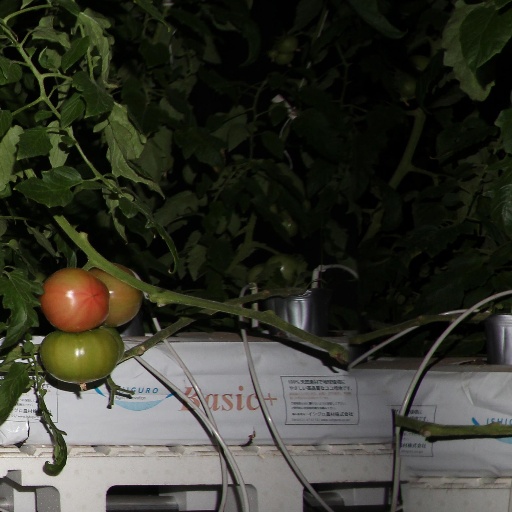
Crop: tomato